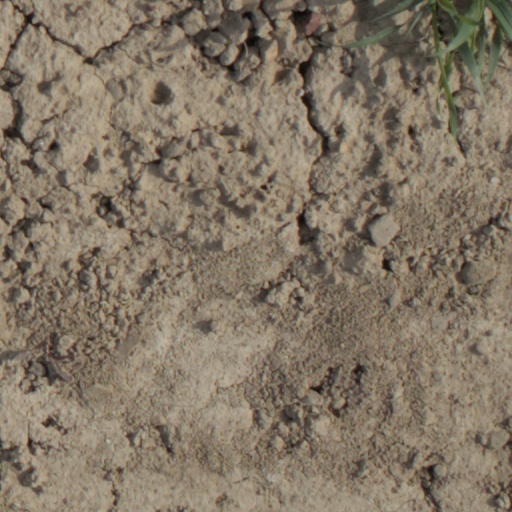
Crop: wheat